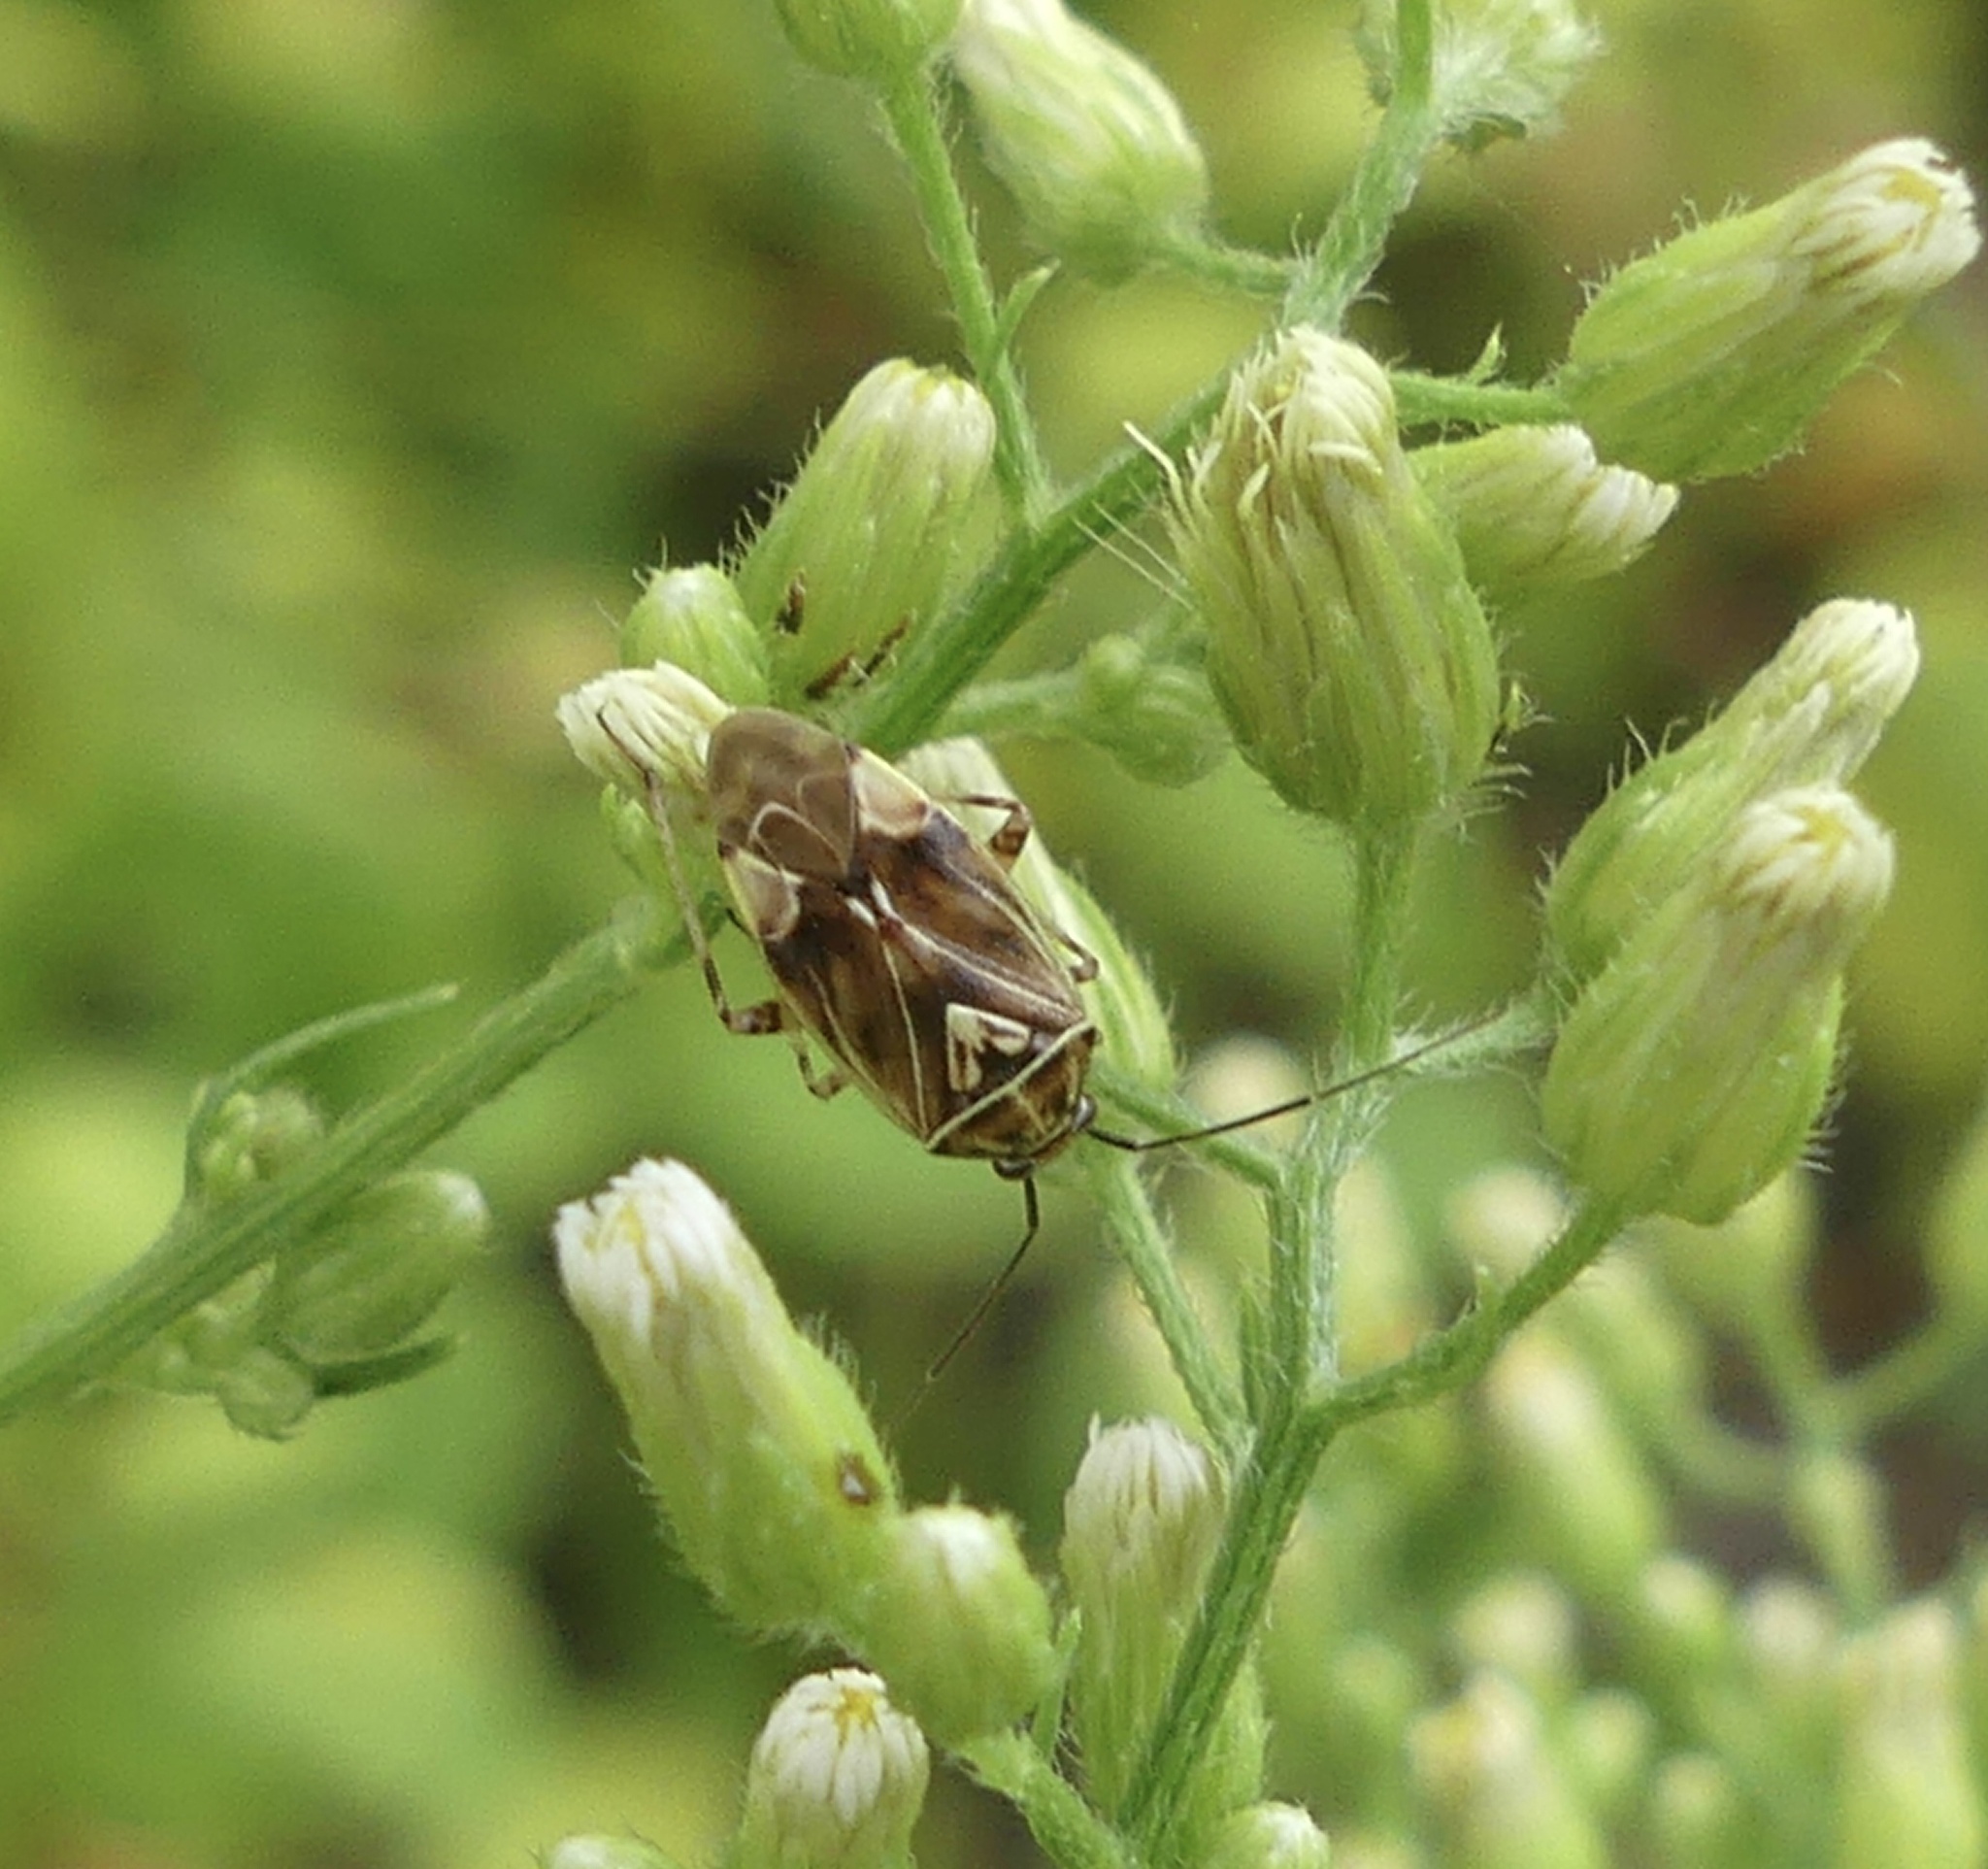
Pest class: lygus_bug